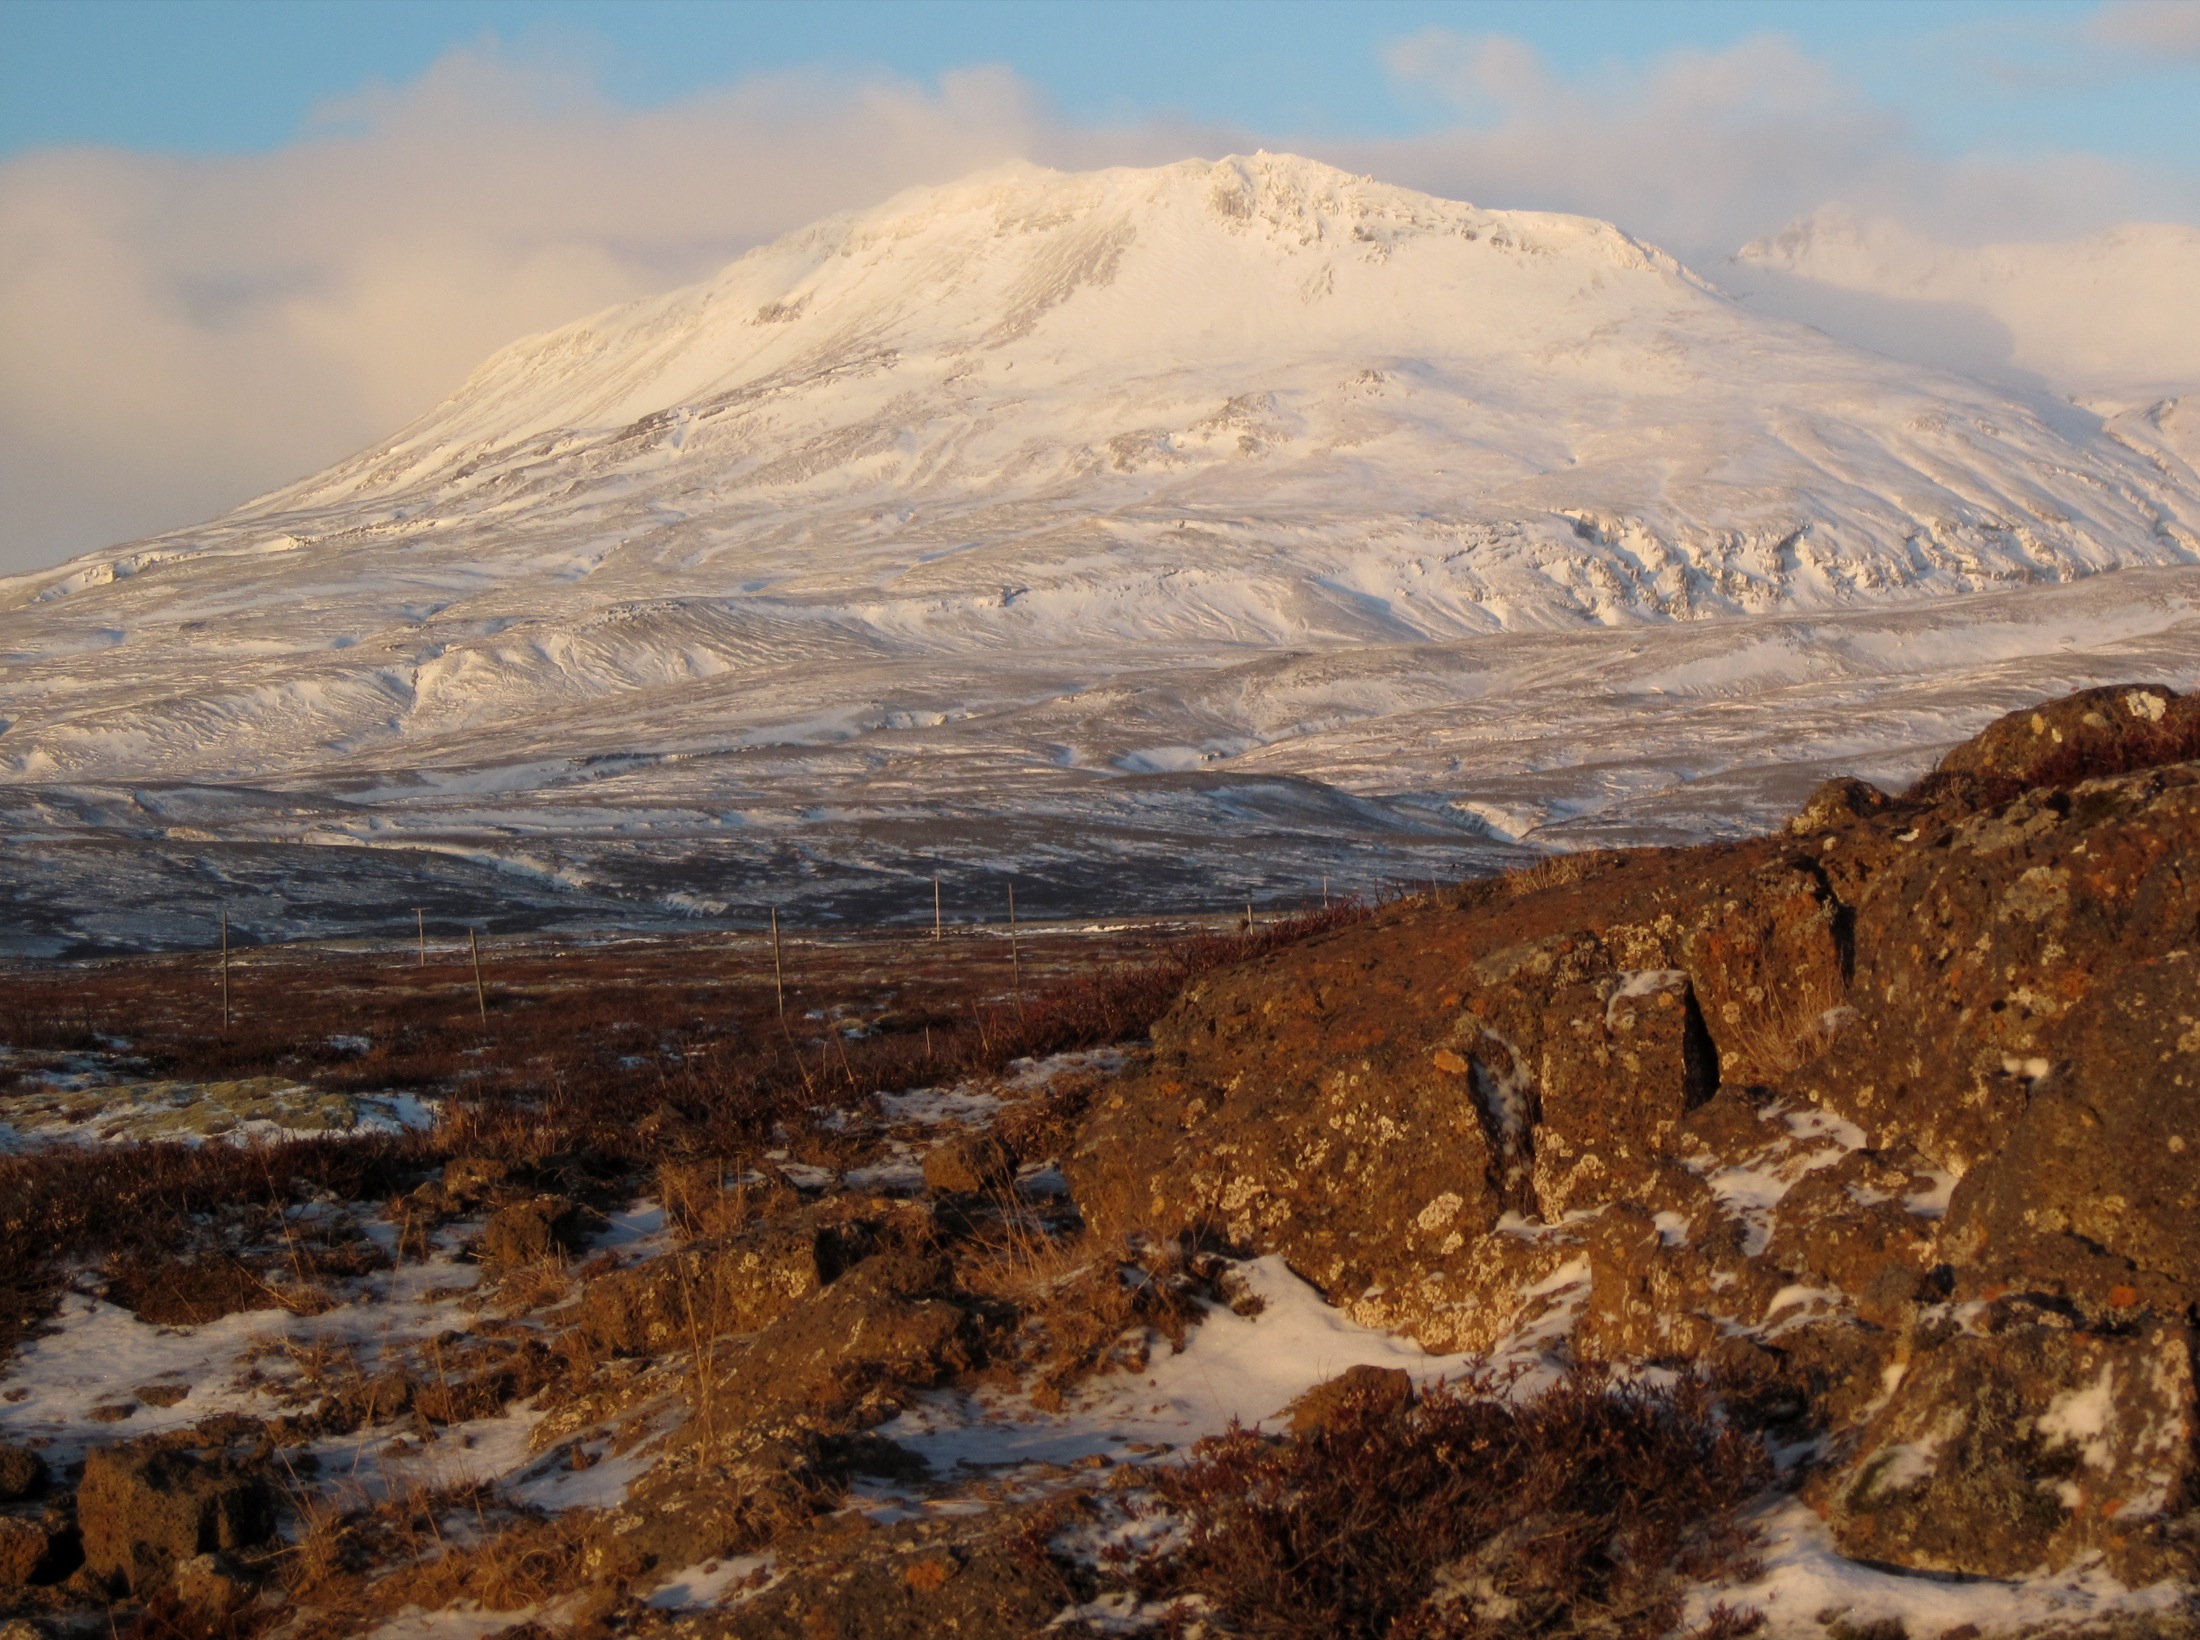
landscape, rock, wilderness, mountain, snow, winter, hill, valley, mountain range, weather, iceland, highland, ridge, summit, geology, plateau, fell, loch, tundra, landform, natural environment, geographical feature, mountainous landforms